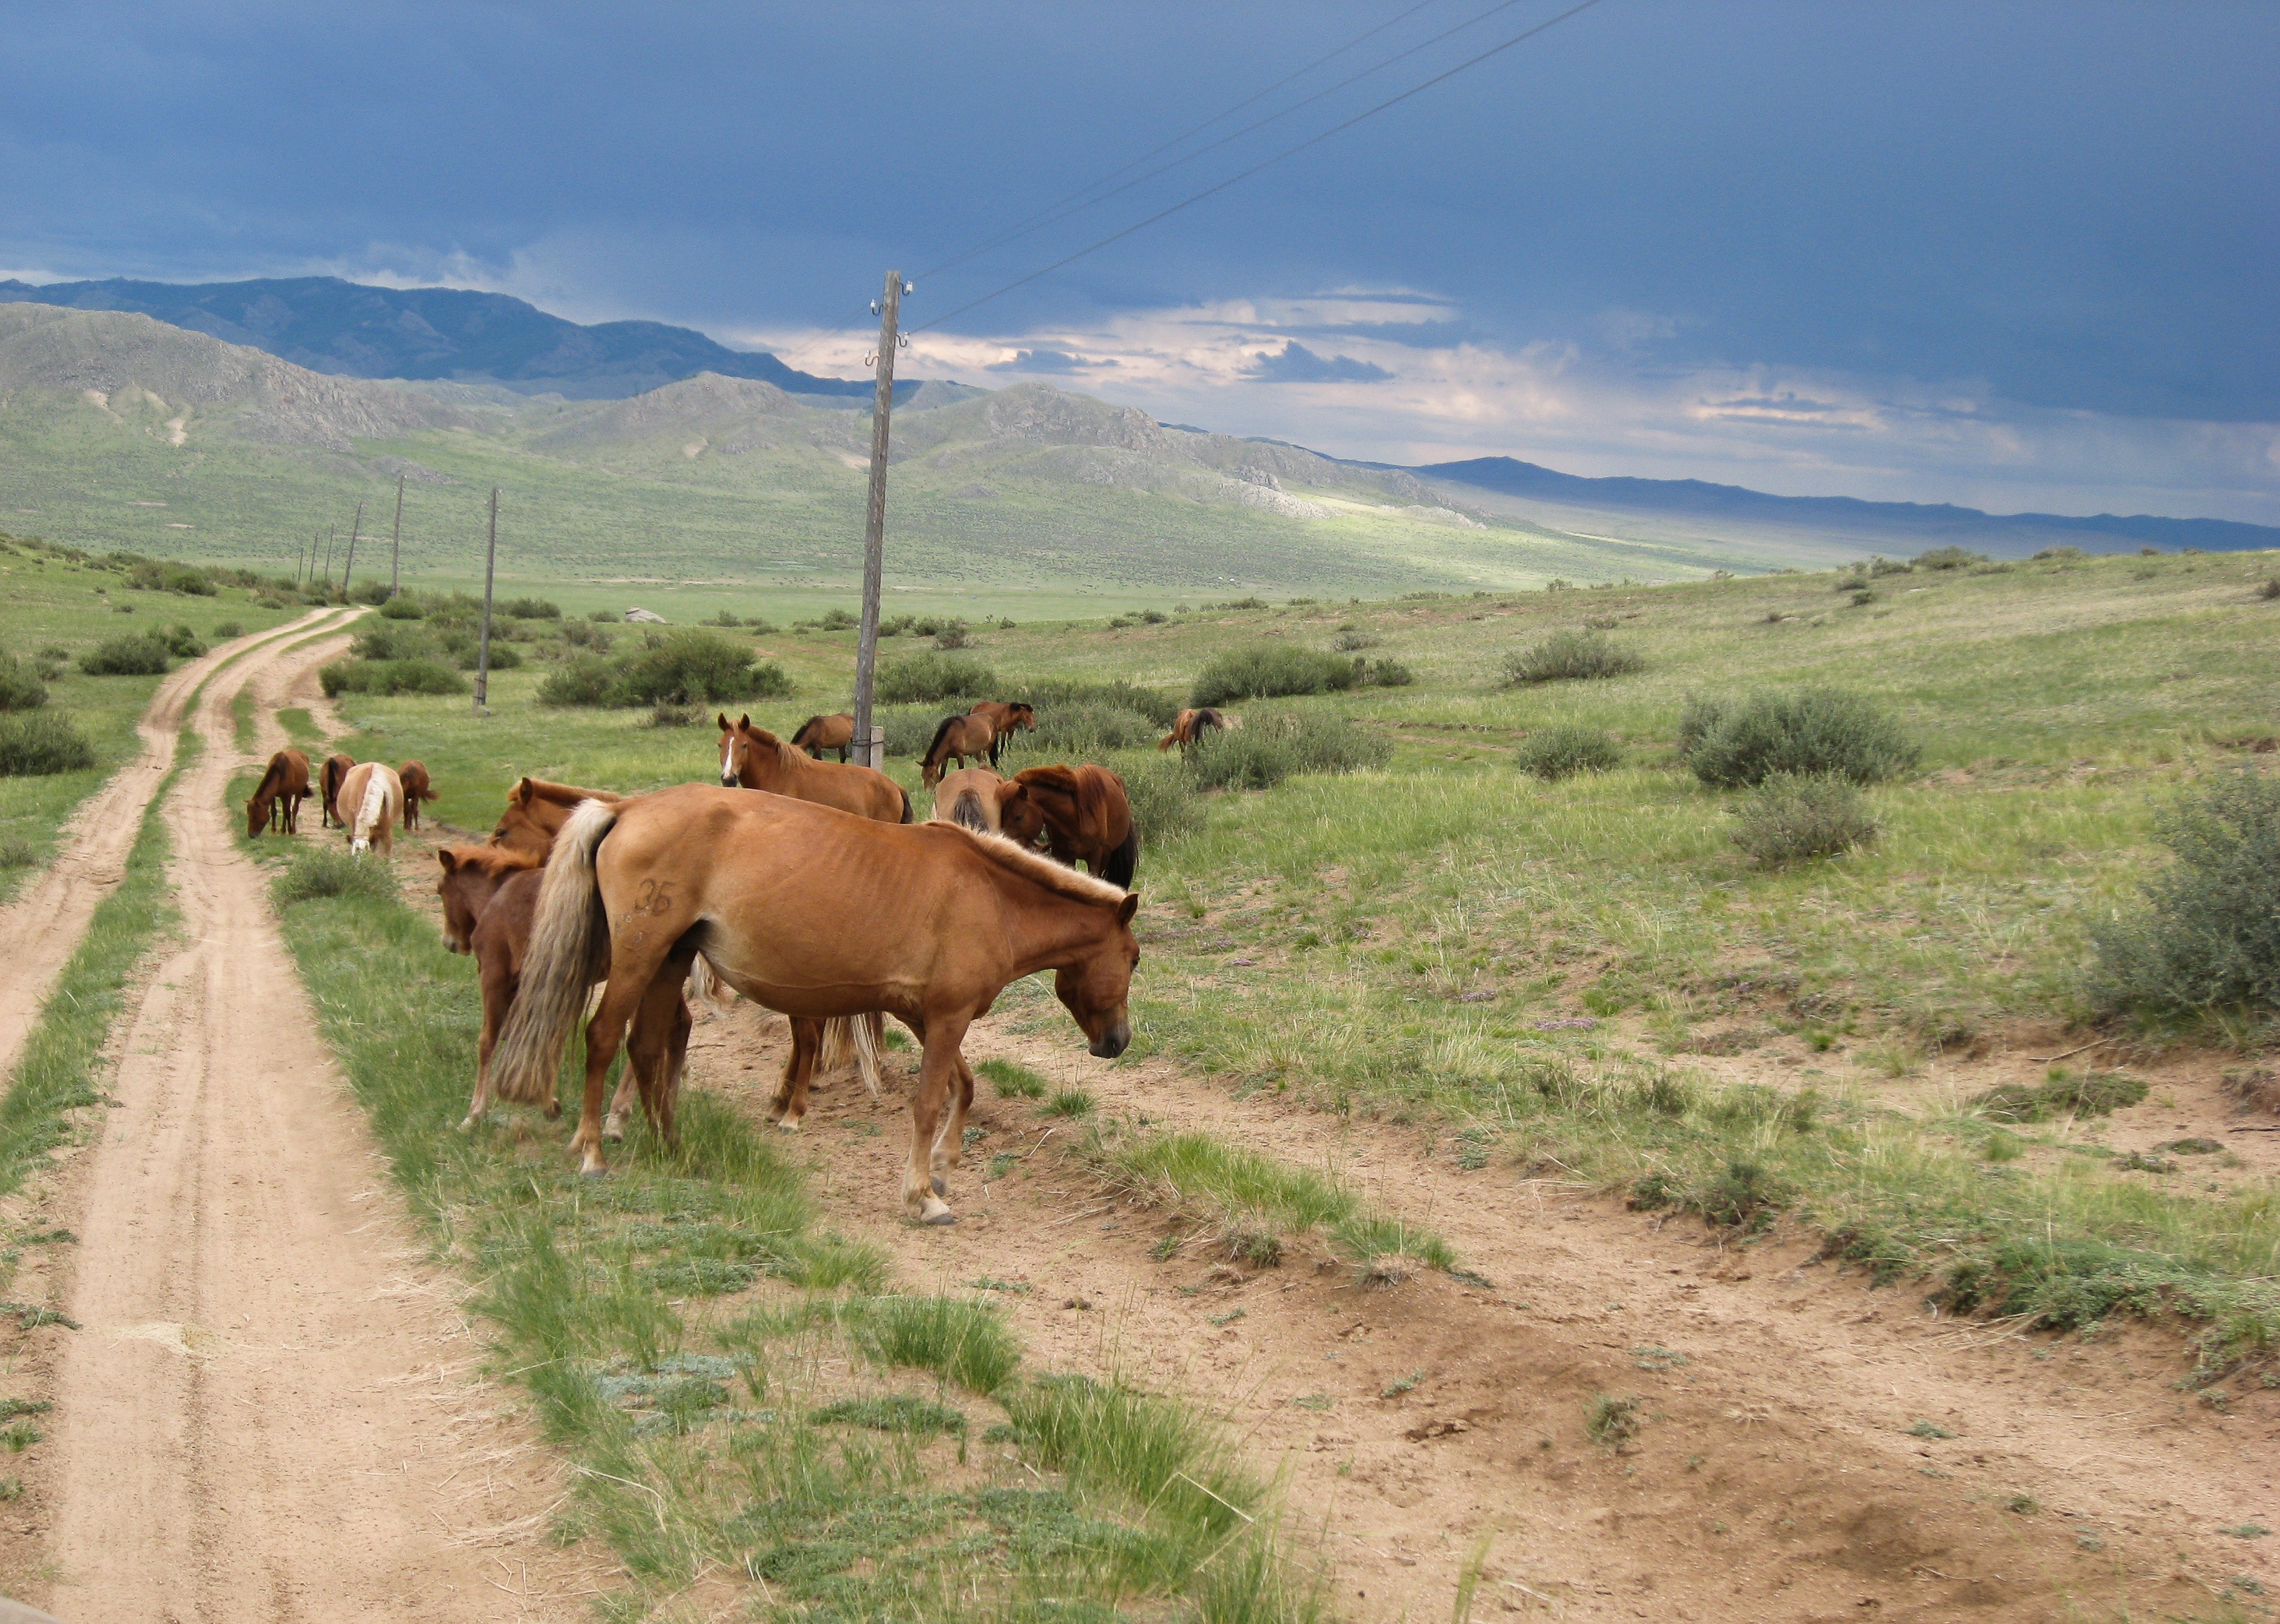
landscape, track, field, farm, meadow, prairie, herd, pasture, grazing, ranch, agriculture, horses, grassland, mare, habitat, ecosystem, mongolia, steppe, rural area, pack animal, trail riding, natural environment, cattle like mammal, horse like mammal